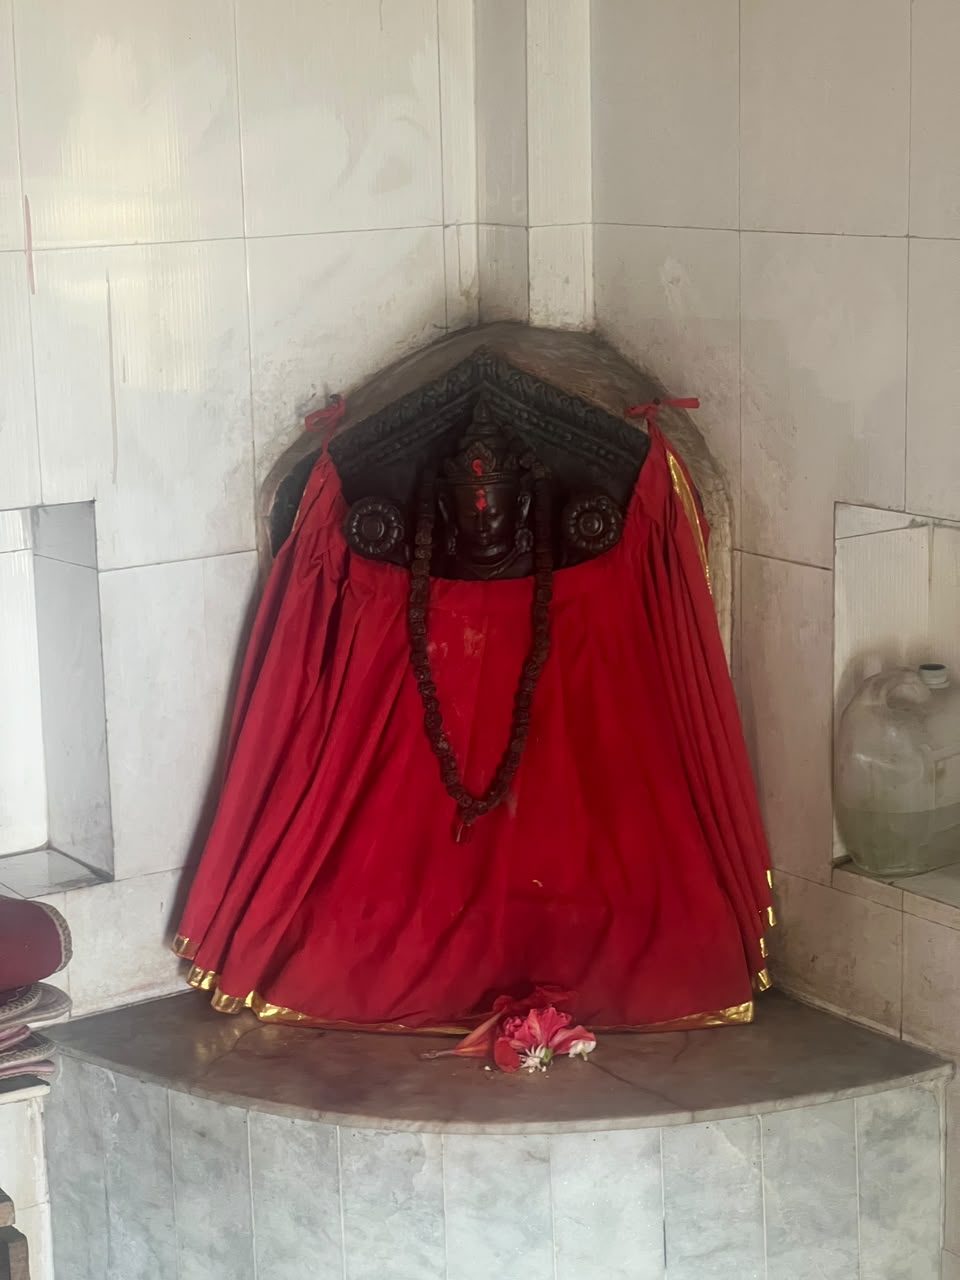
Heritage site: Shiva_Panchayatan_Temple